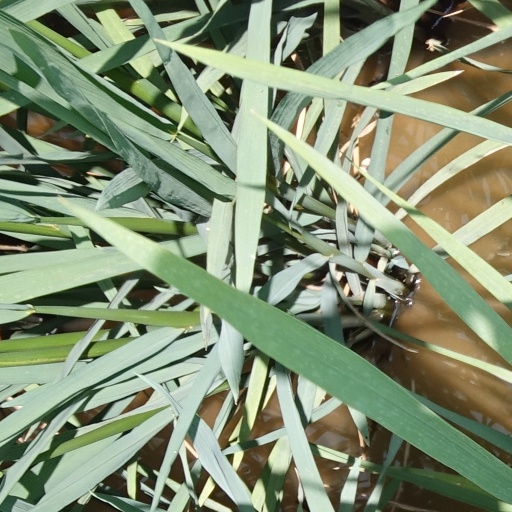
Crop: rice